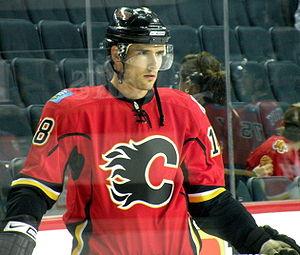
Matthew Lombardi est un joueur professionnel retraité de hockey sur glace.